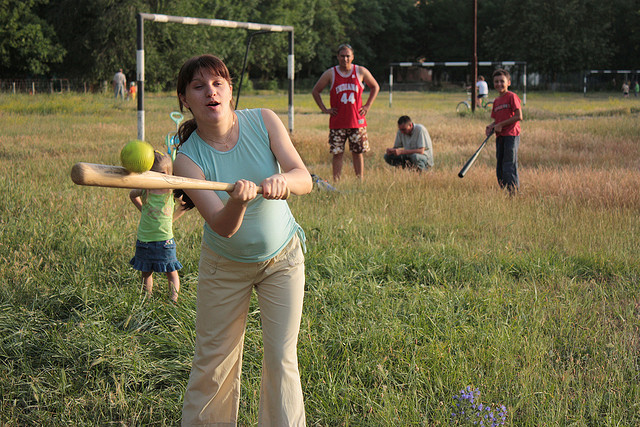
người phụ nữ đang cầm gậy bóng chày chơi bóng chày trên sân